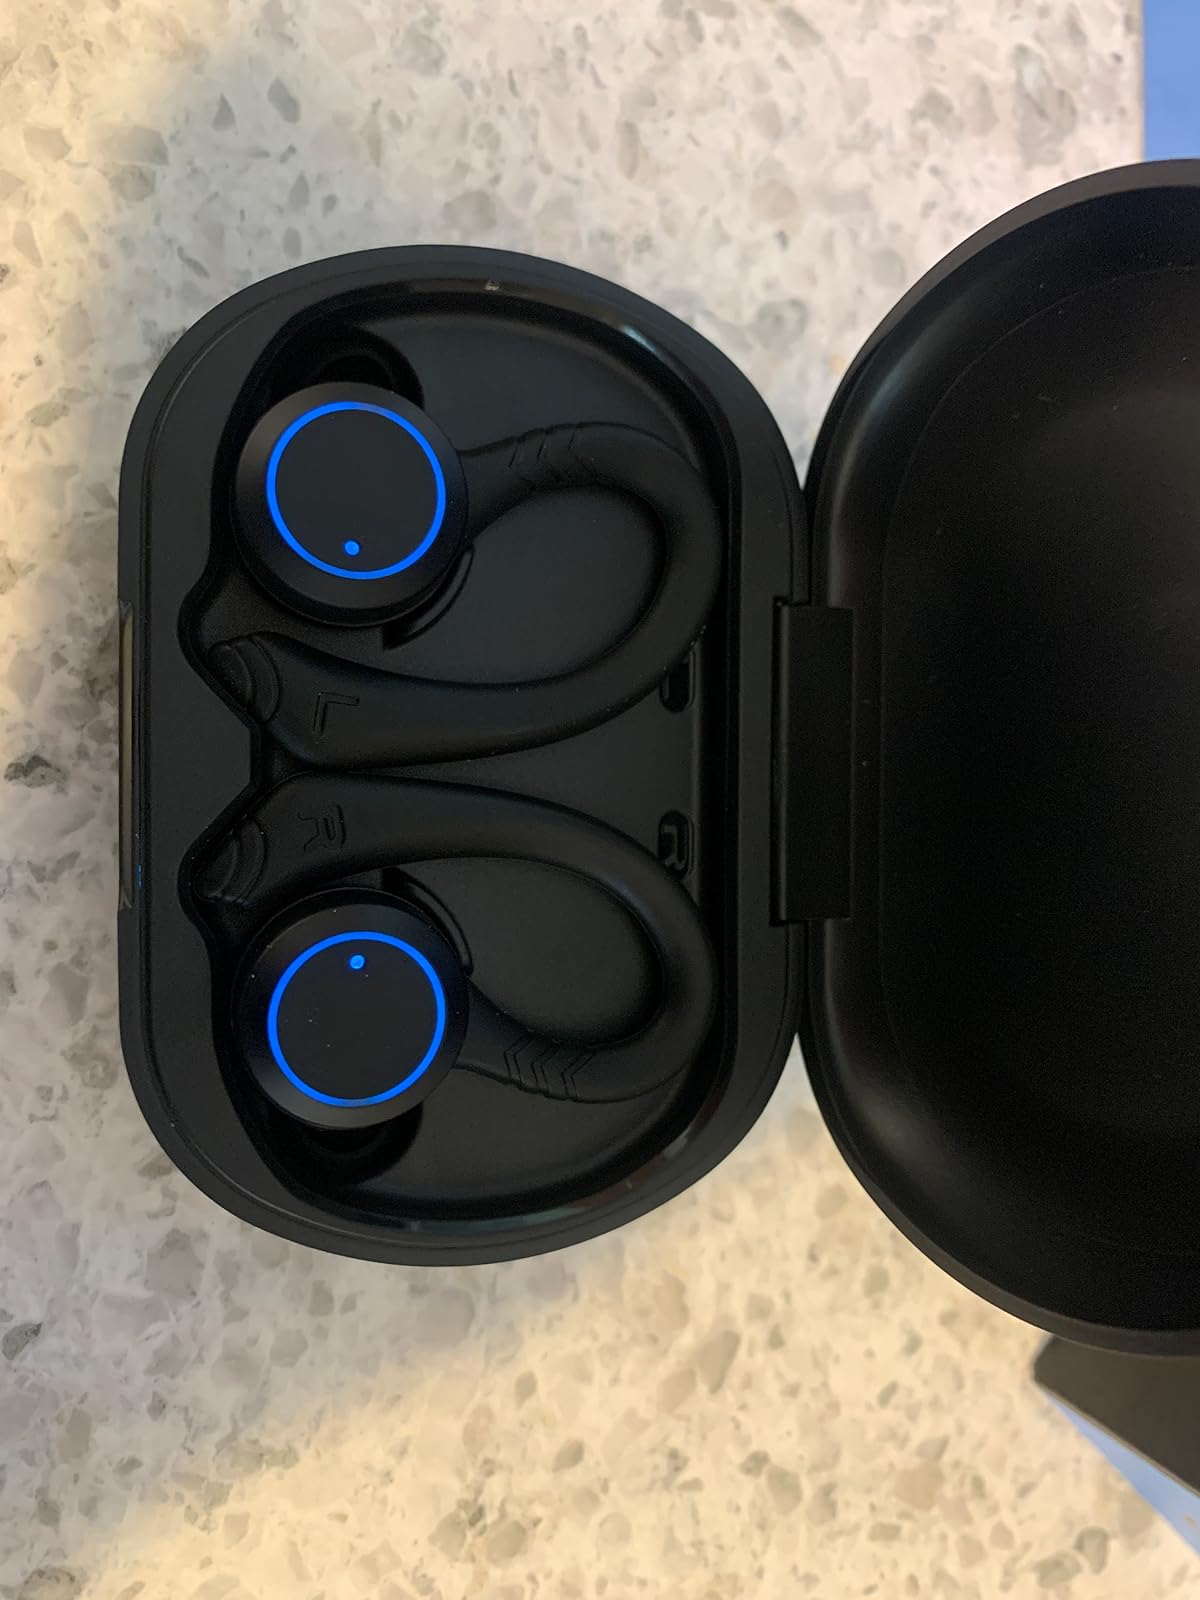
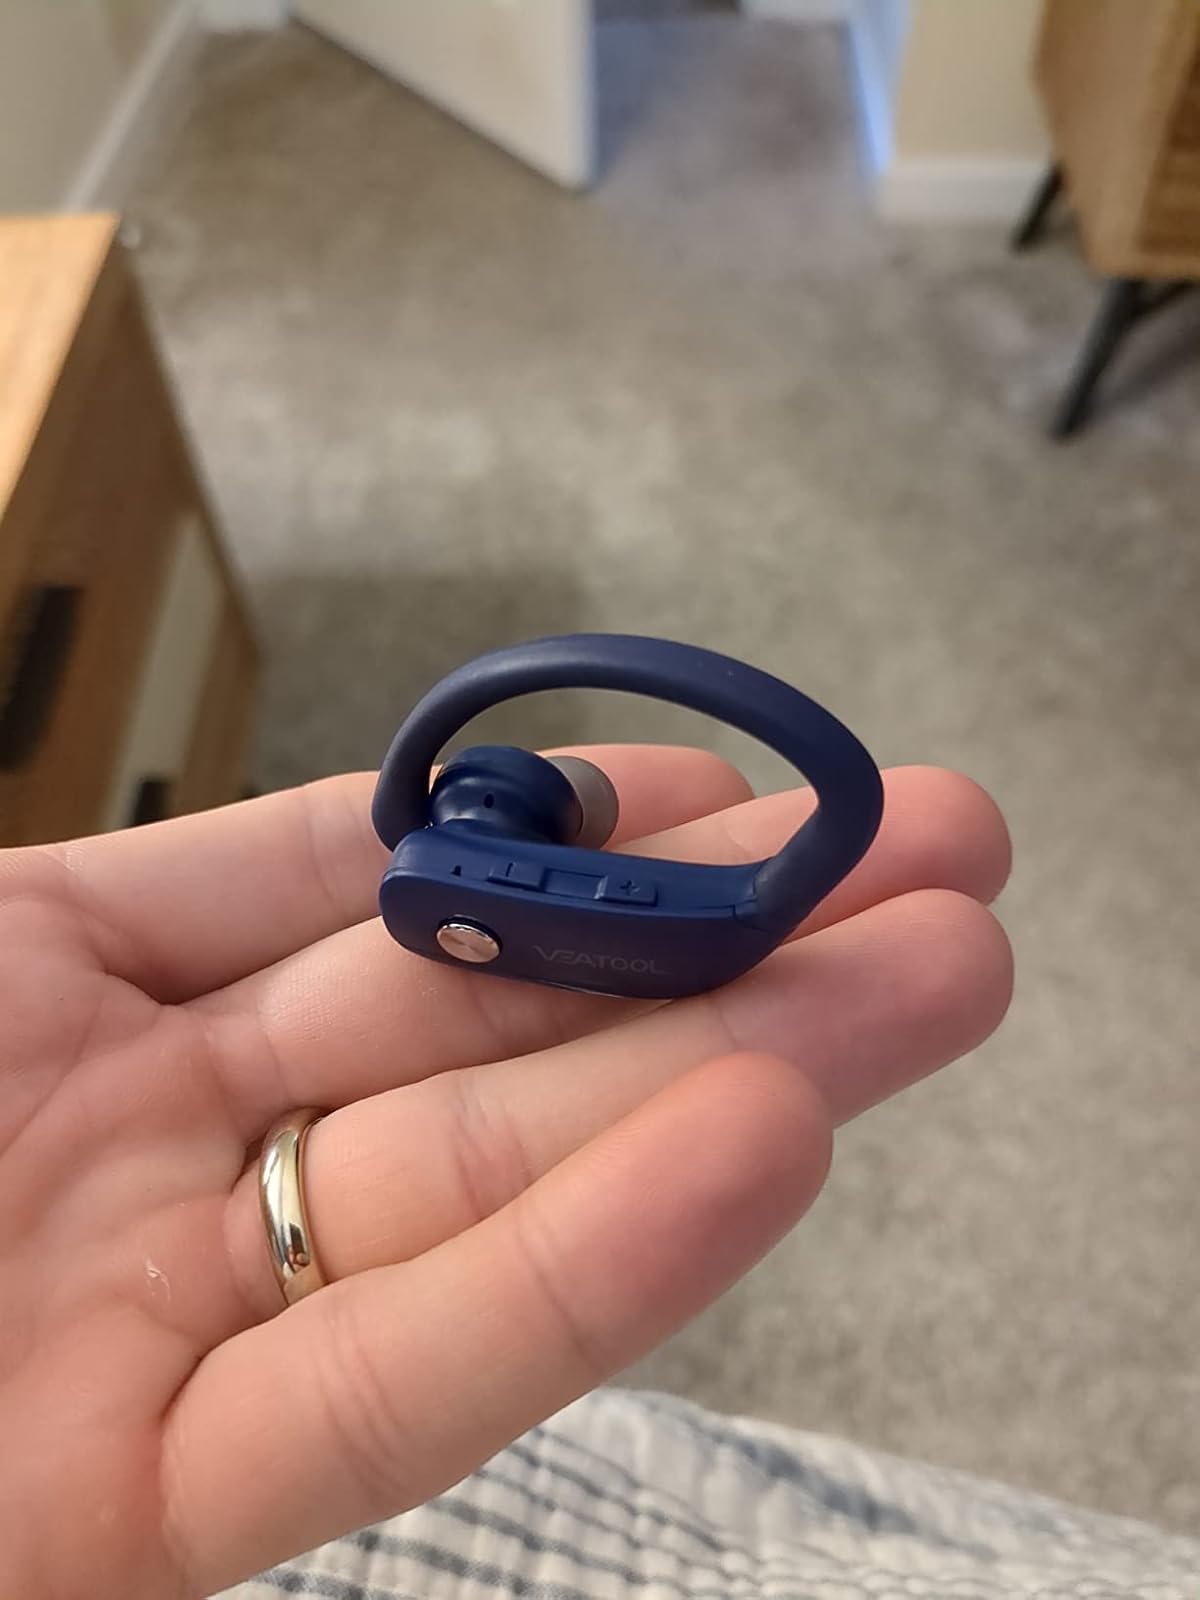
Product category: earbuds
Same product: no